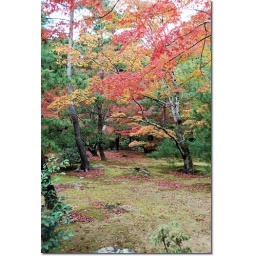
Maybe i've over done the tree shots but the leaves on the ground add to the effect.